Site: brandenburg
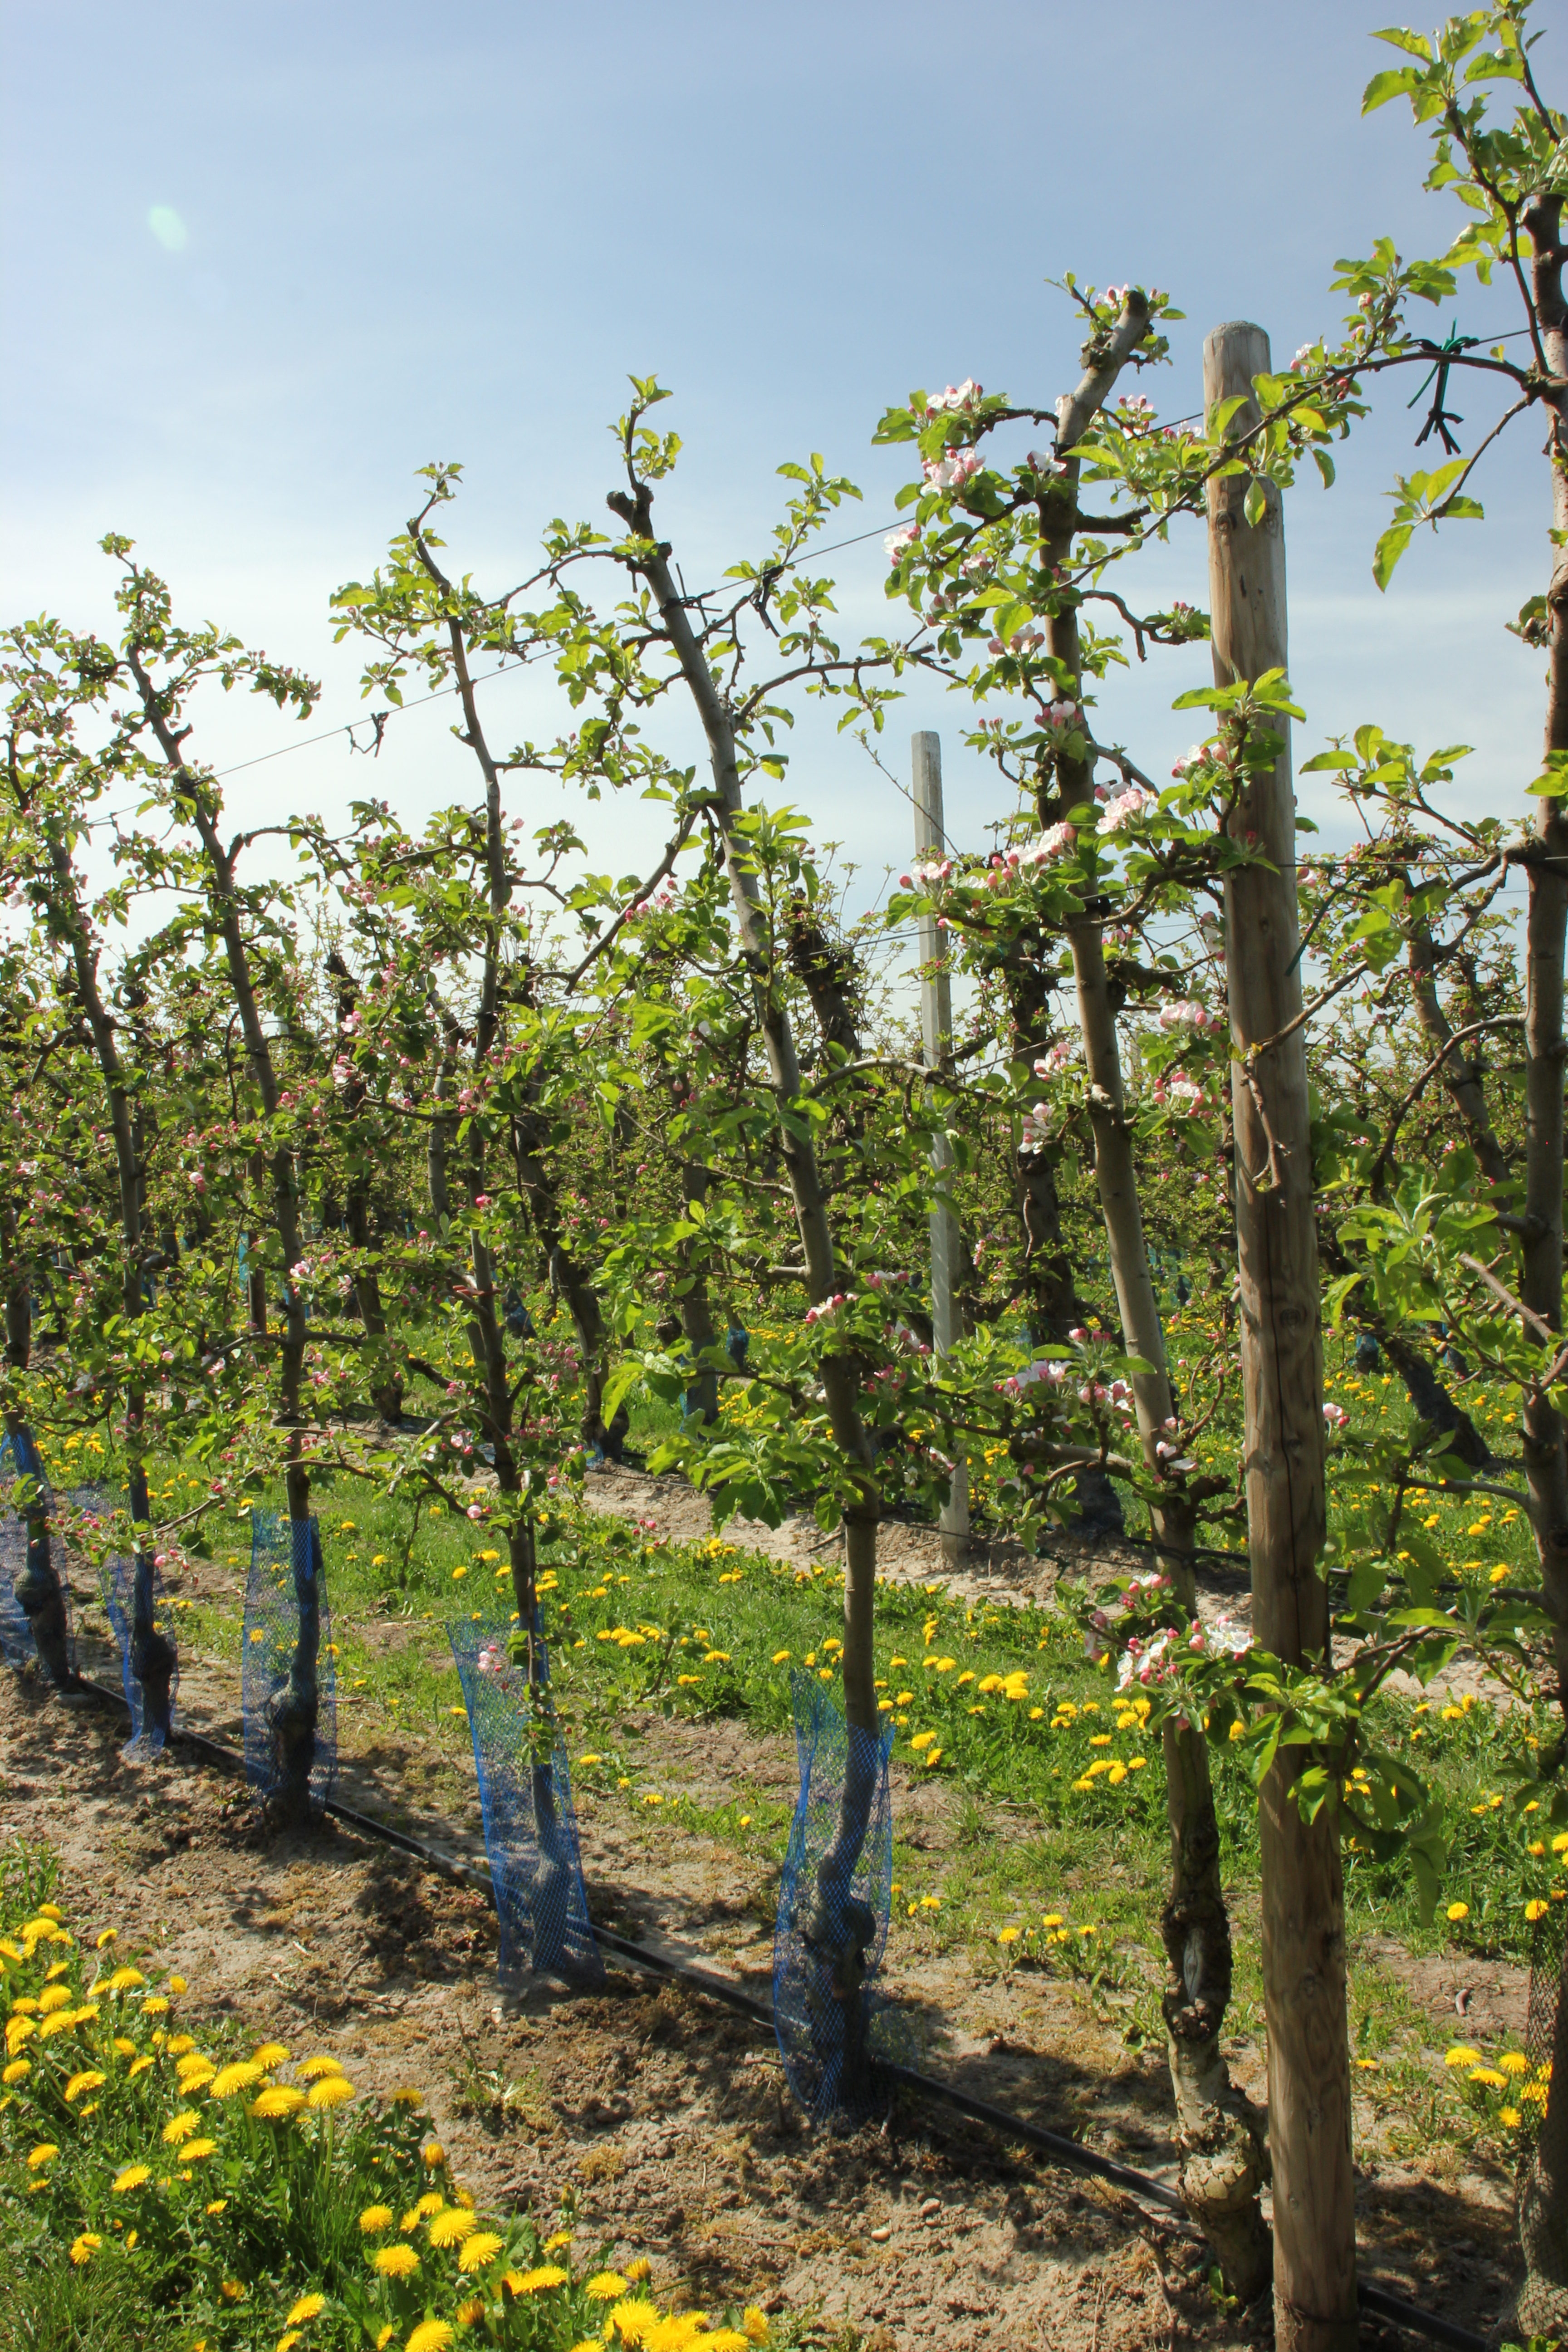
Growth stage (BBCH 57): Inflorescence emergence